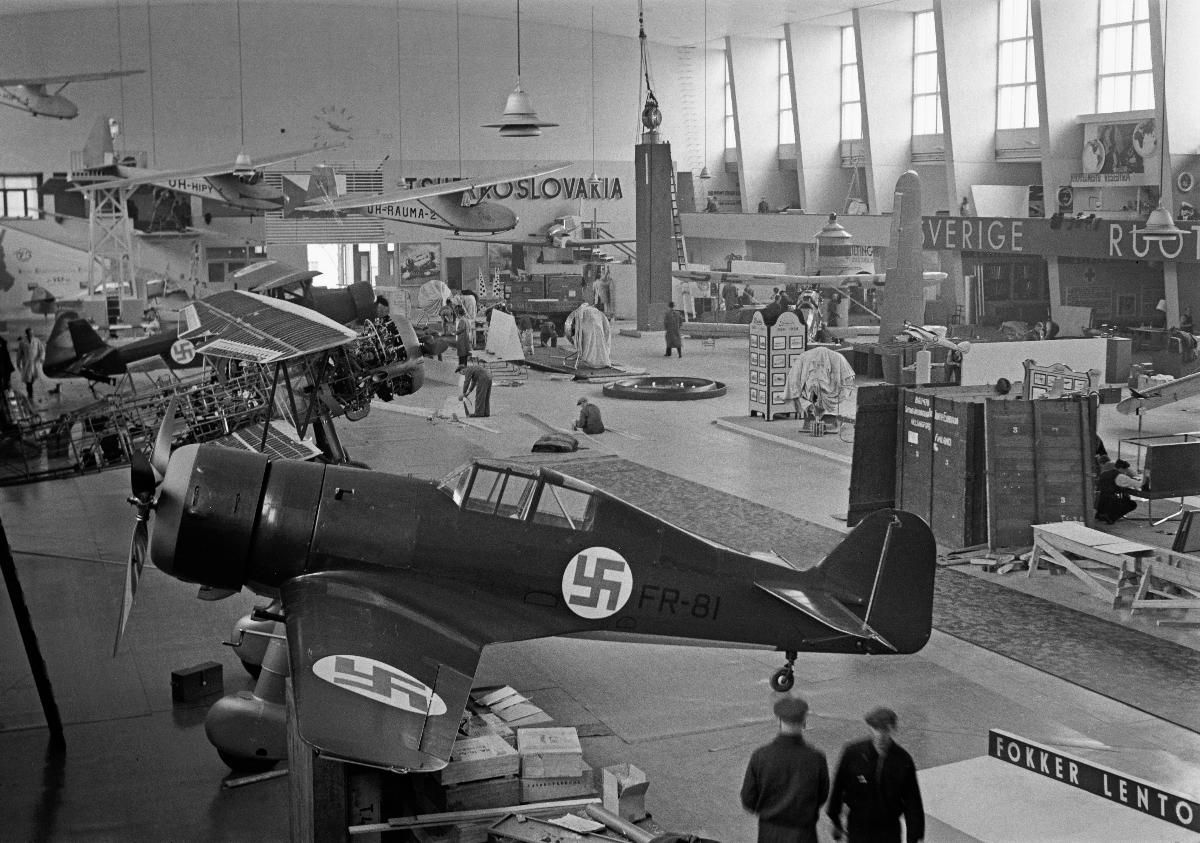
Kansainvälinen ilmailunäyttely SILI Helsingin Messuhallissa
Internationella luftfartsutställningen SILI i Helsingfors Mässhall; International Aviation Expo SILI at Helsinki Fair Hall
sisällön kuvaus: Kansainvälinen ilmailunäyttely SILI Helsingin Messuhallissa toukokuussa 1938. Näyttelyosastojen viimeistelyä ennen avajaisia. content description: The International Aviation Expo SILI at Helsinki Fair Hall in May 1938. Last minute preparations before the opening of the exhibition. innehållsbeskrivning: Internationella luftfartsutställningen SILI i Mässhallen i Helsingfors maj 1938. Sista stundens förberedelser före utställningens öppning.
Kuvaaja: Sundström, Hugo, kuvaaja
Vuosi: 1938
Paikka: Suomi, Uusimaa, Helsinki
Aiheet: HBL; messut (tapahtumat); näyttelyt; ilmailu; lentokoneet; trade fairs; exhibitions; aviation; airplanes; fairs; expositions; expos; aeroplanes; mässor (evenemang); utställningar; luftfart; flygplan; mässor; flyg